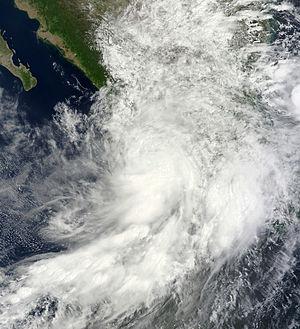
La saison cyclonique 2013 dans l'océan Pacifique nord-est est la saison des cyclones tropicaux dans le nord-est de cet océan et qui devait officiellement démarrer le 1ᵉʳ juin 2013. Cependant, la première tempête tropicale nommée Alvin s'est manifestée dès le 15 mai. La saison officiellement se termine le 30 novembre 2013.